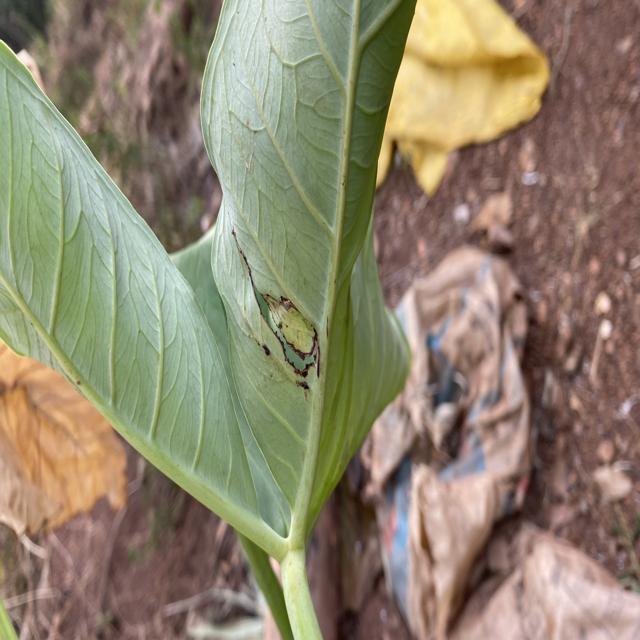
Label: Mid_Blight